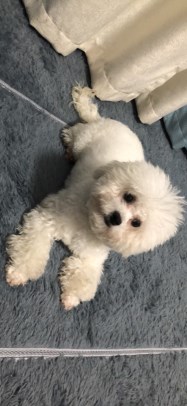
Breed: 3083-n000117-Bichon_Frise